Roger A. Pryor

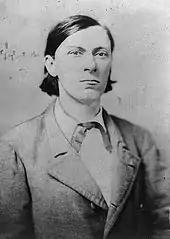
Pryor in his younger years.

In 1849, Pryor was admitted to the bar, but ill health caused him to (temporarily) abandon his private legal practice. He started working as a journalist, serving on the editorial staffs of the "Washington Union" in 1852 and the "Daily Richmond Enquirer" in 1854. The latter was one of the leading papers in the South for 50 years.